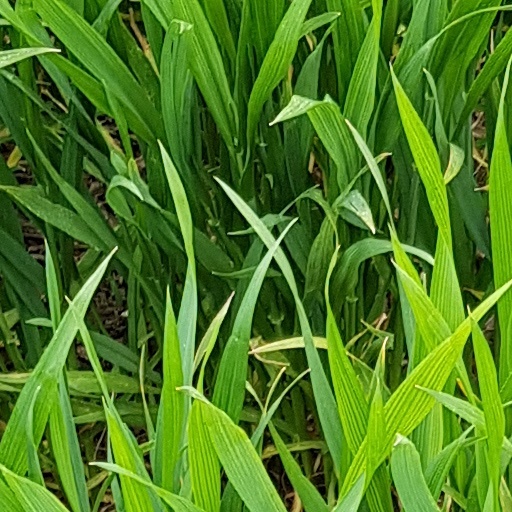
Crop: wheat